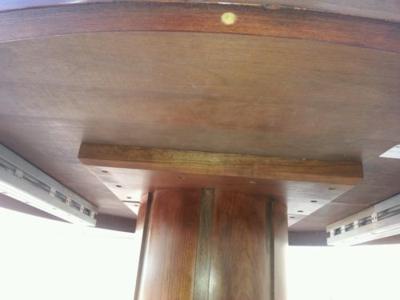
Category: table